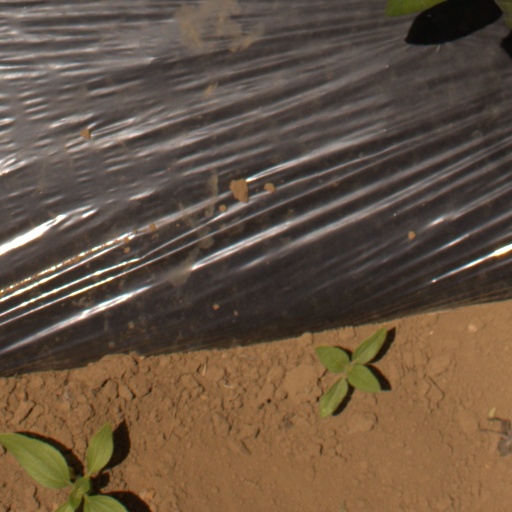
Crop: Jerusalem artichoke